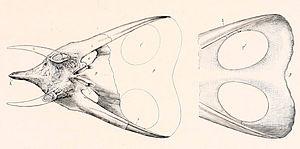
Torosaurus est un genre éteint de dinosaures herbivores cératopsiens ayant vécu à la fin du Crétacé supérieur en Amérique du Nord, il y a entre 68 et 66 millions d'années.